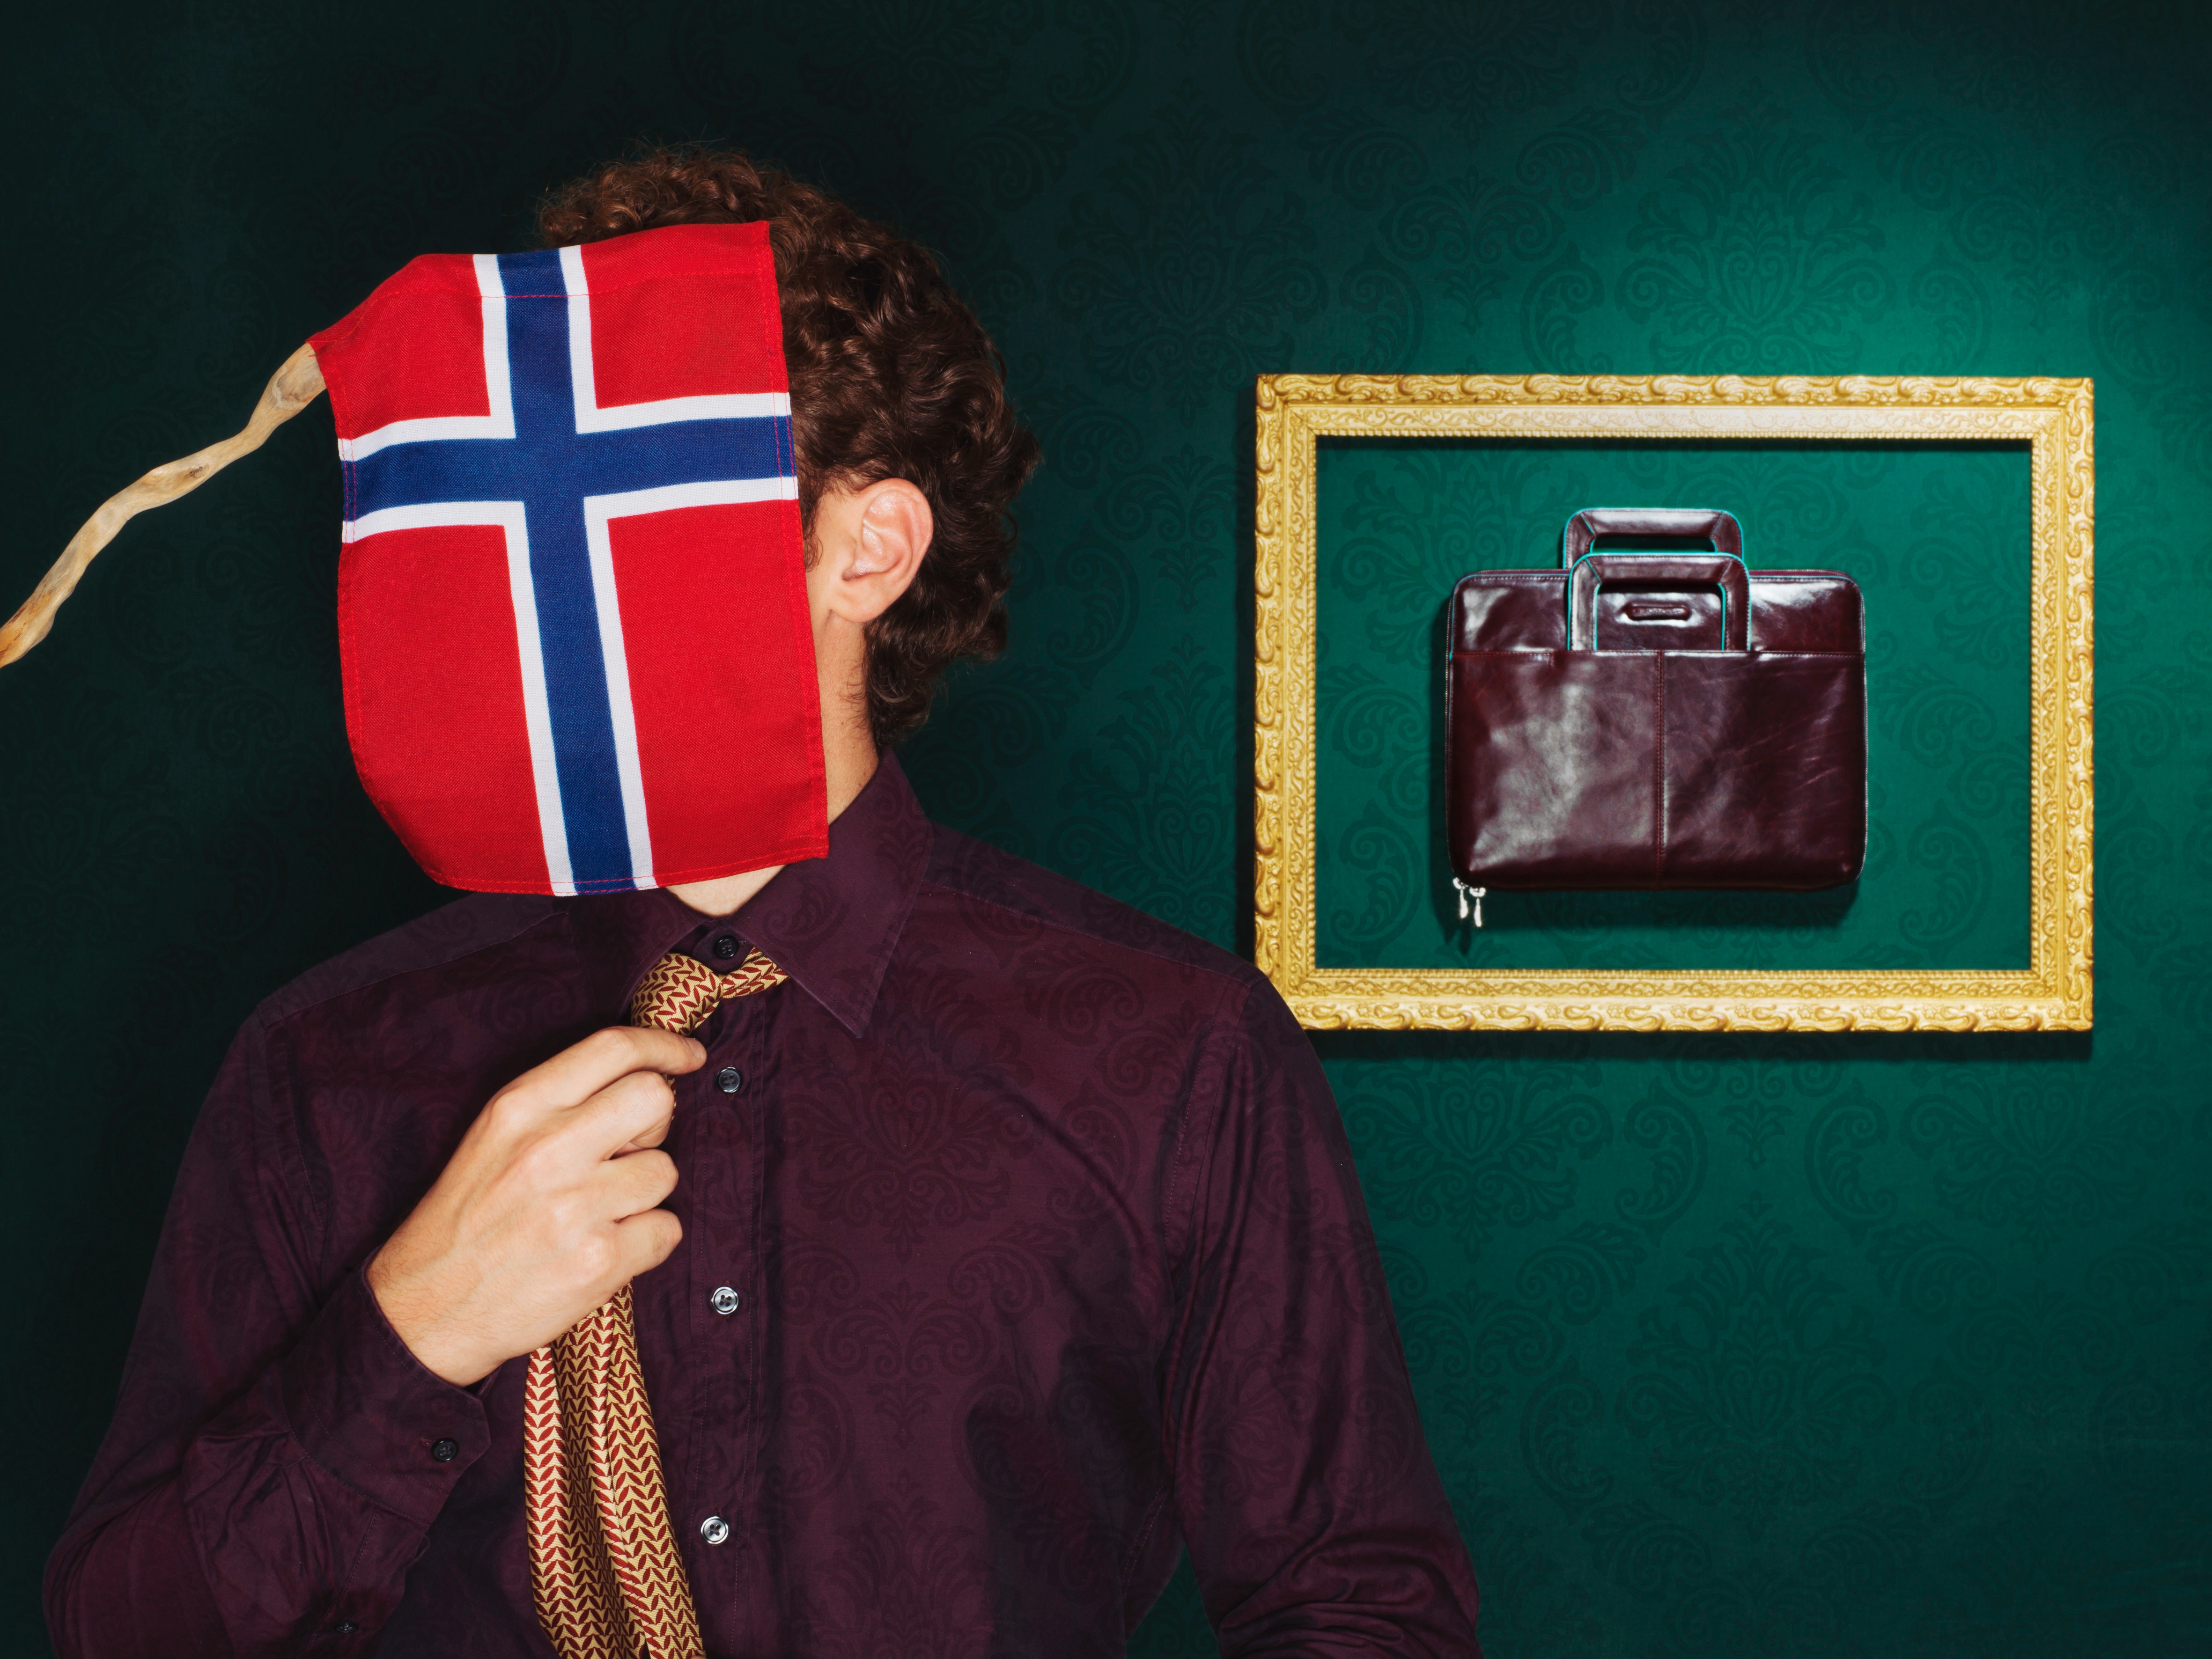
red, product